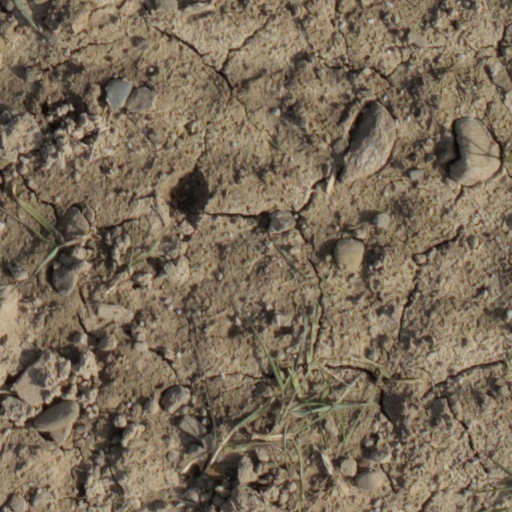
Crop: wheat